Spanish–Portuguese War (1776–1777)

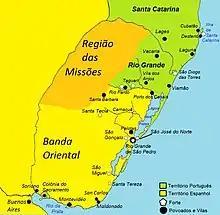
Map of Portuguese and Spanish territories in the region of Rio Grande do Sul, 1775.

In the previous Spanish-Portuguese War 1762–1763, Spanish forces had conquered Colonia del Sacramento, Santa Tecla, San Miguel, Santa Teresa and Rio Grande de São Pedro in the First Cevallos expedition.